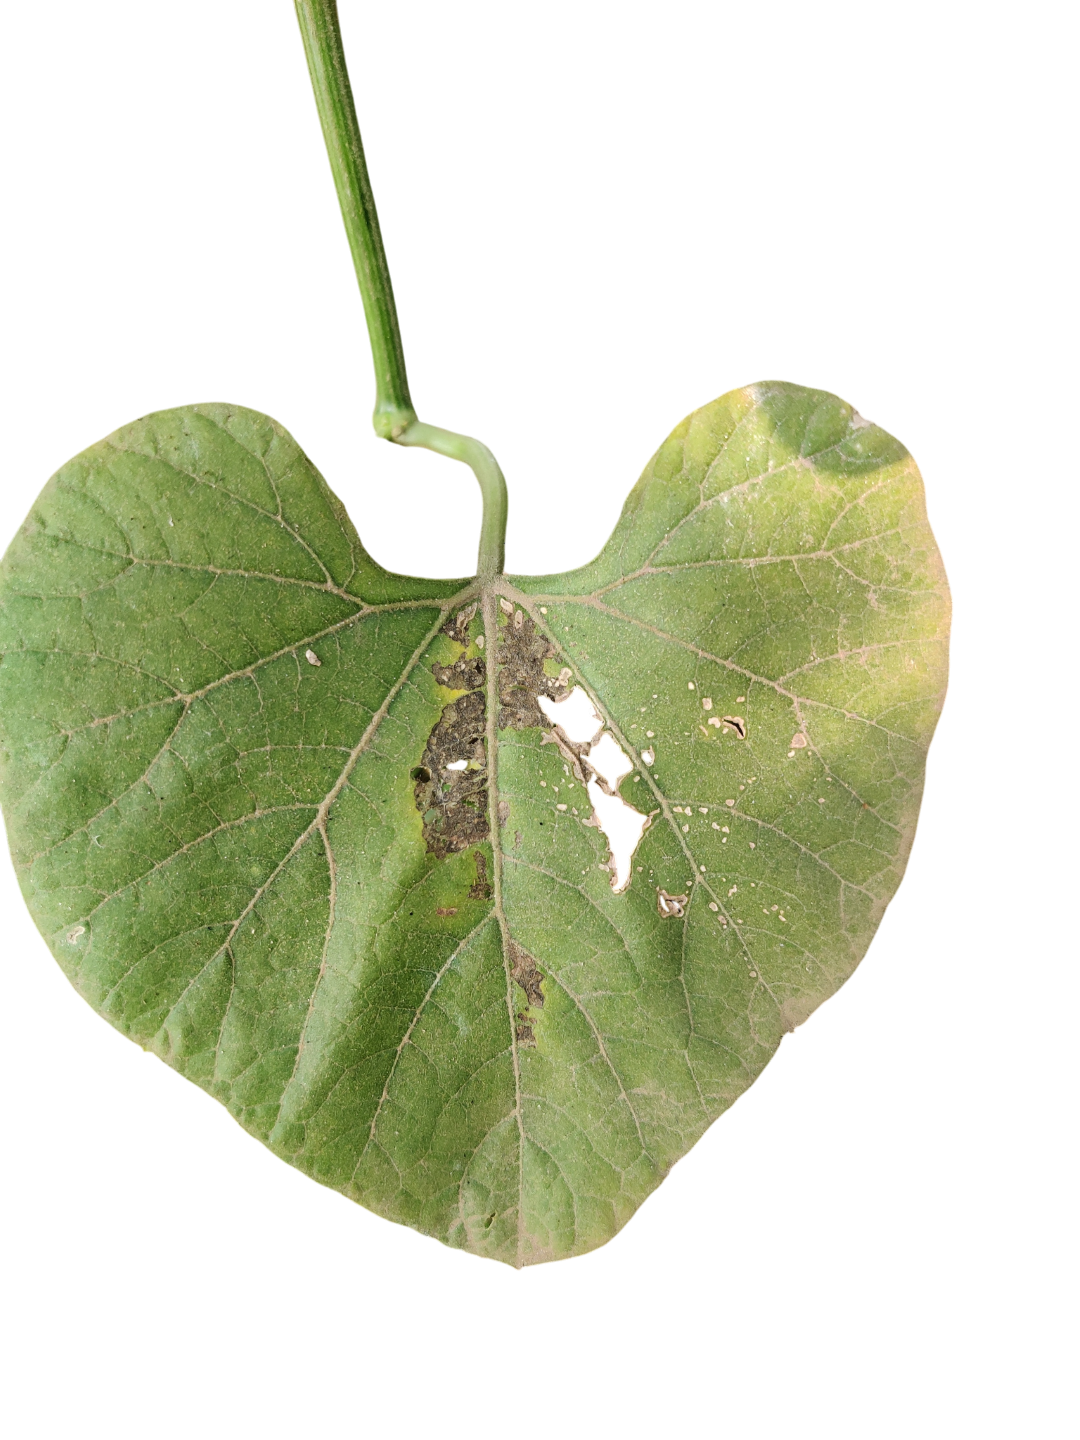
Crop: Bottle Gourd
Label: Downy_Mildew